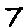
Label: 7